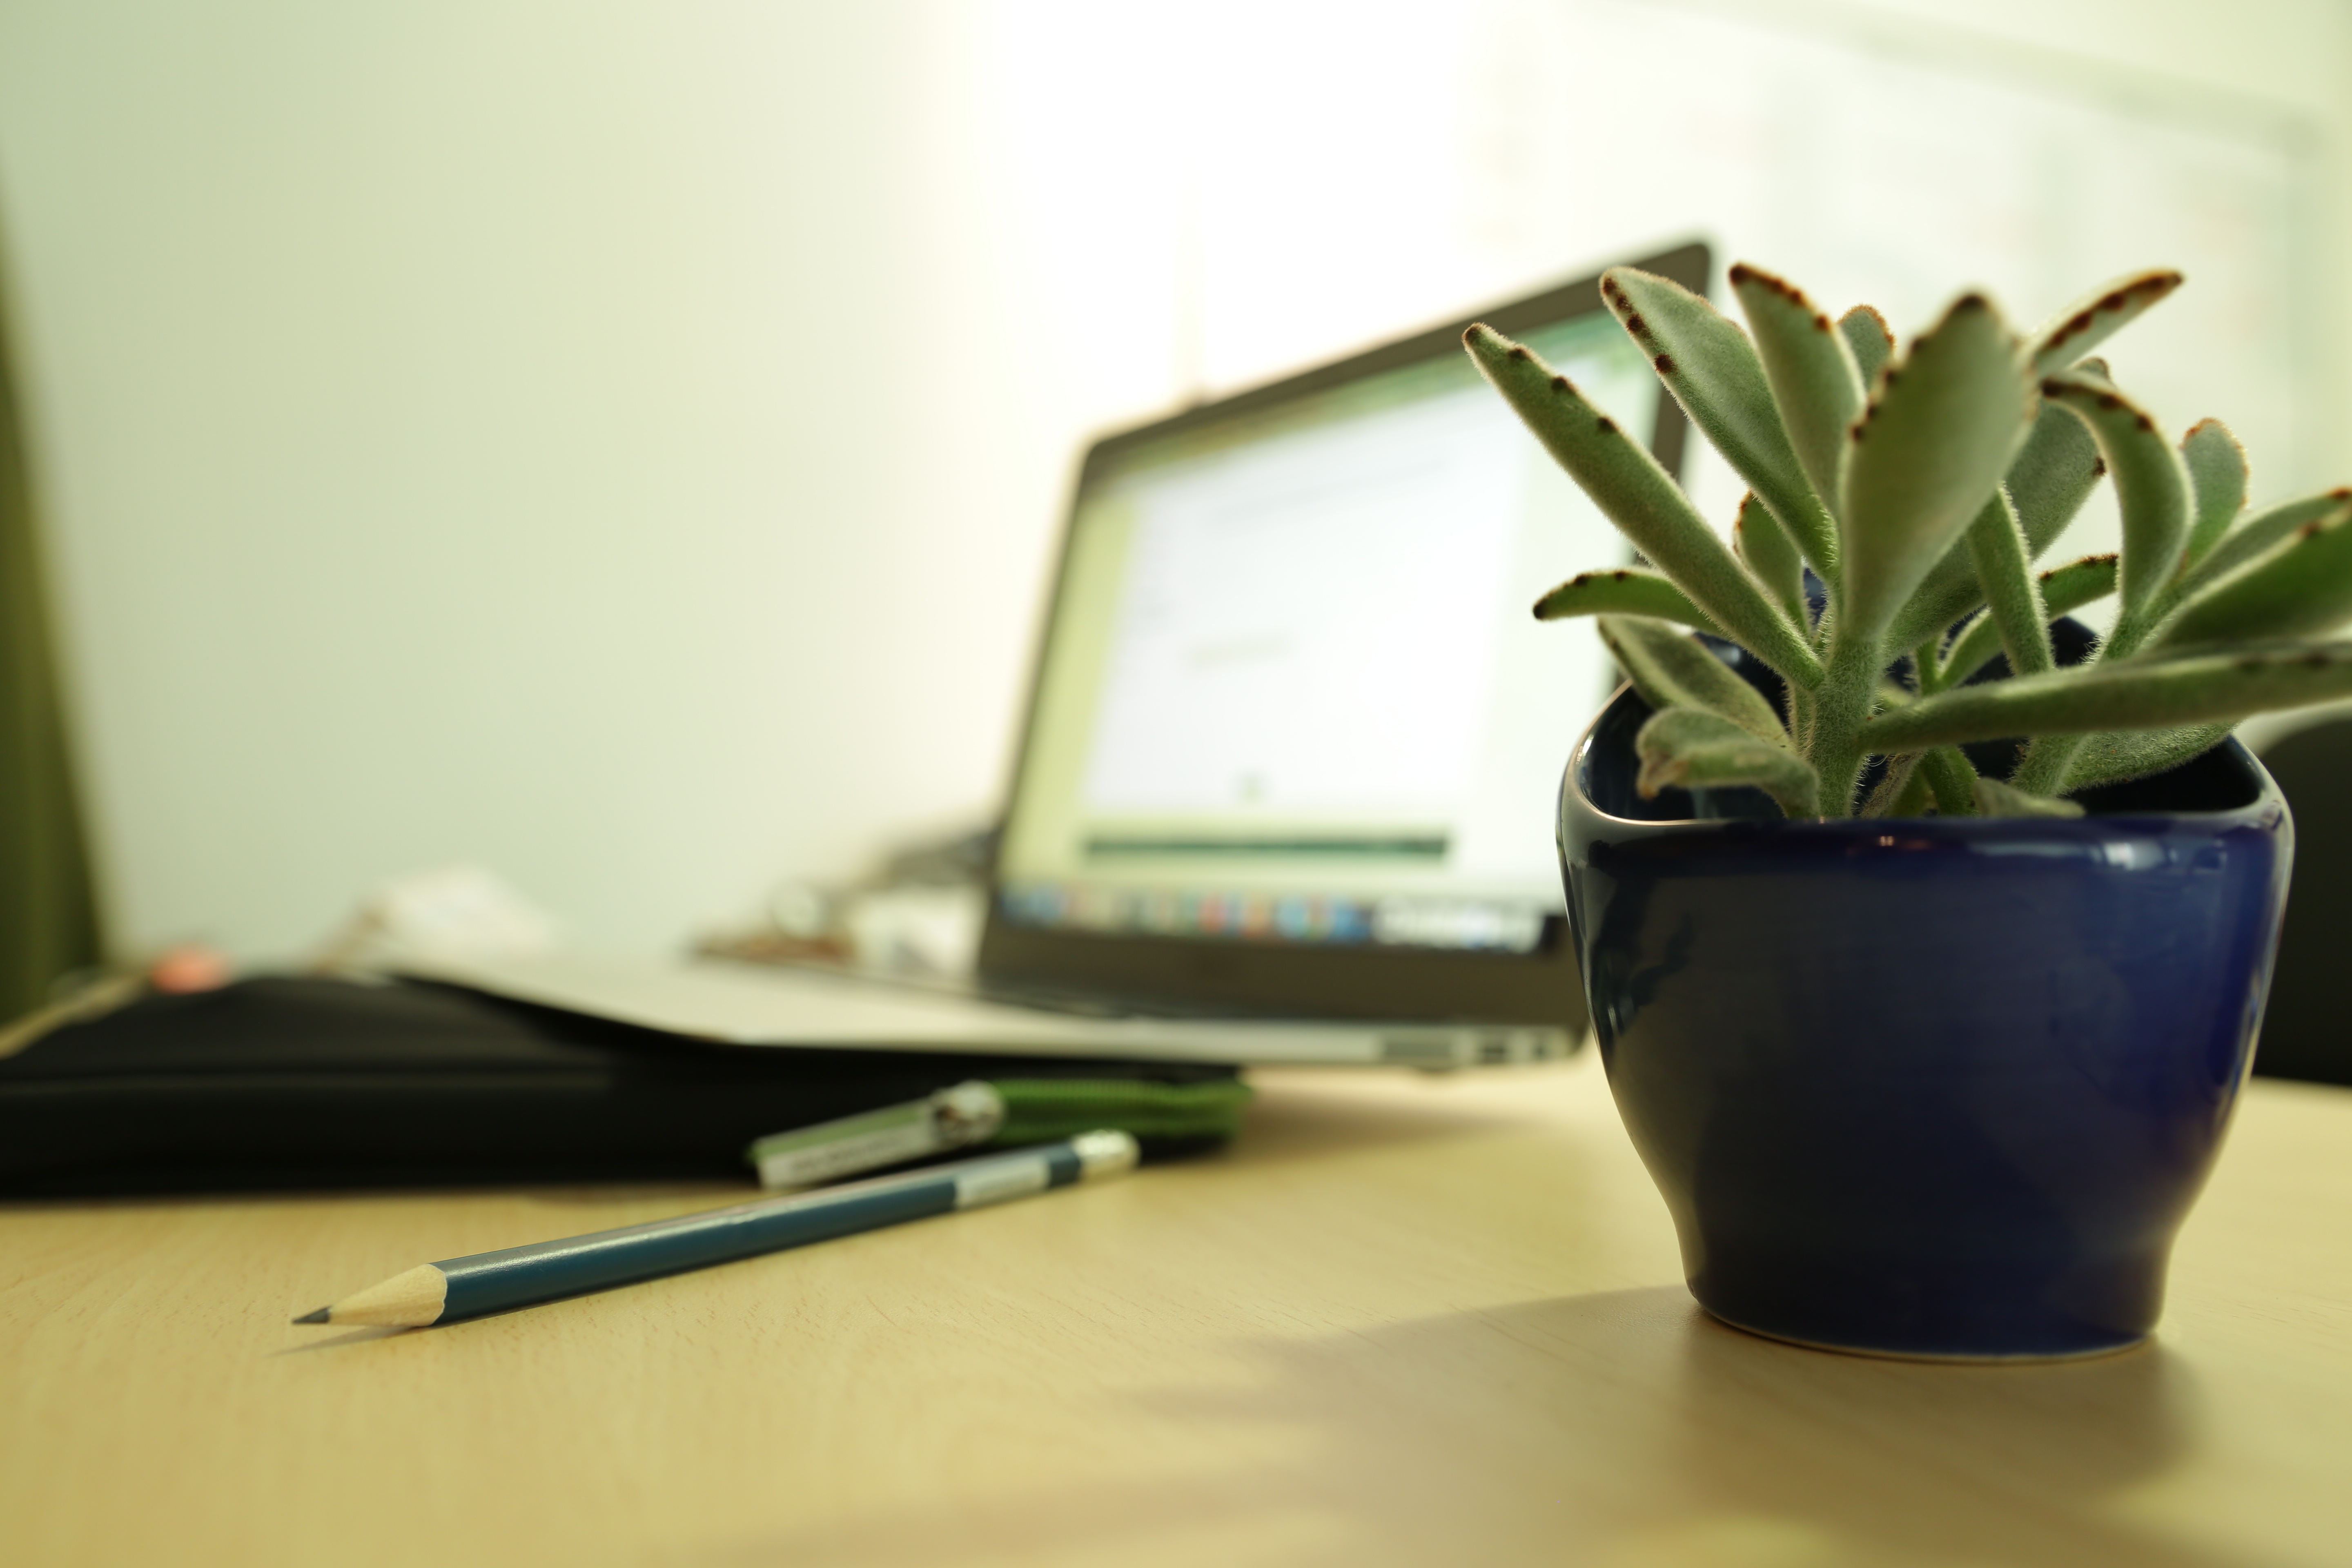
writing, green, design